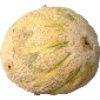
Label: cantaloupe